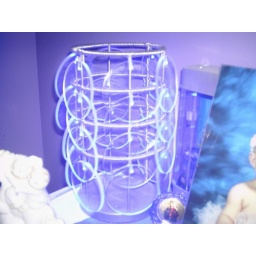
i took this at my friend avas house in her niece's bedroom